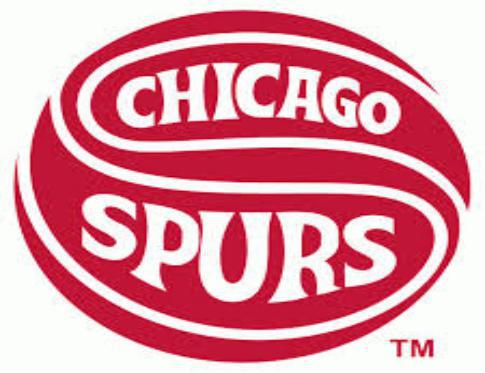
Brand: Chicago
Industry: Others